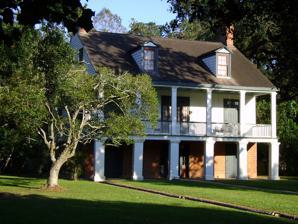
Building: Charles H. Mouton House
Country: United States of America
Year built: 1848
Historic house in Louisiana, United States United States historic place Charles H. Mouton House U.S. National Register of Historic Places U.S. Historic district Contributing property Location 338 North Sterling Street, Lafayette, Louisiana Coordinates 30°13′56″N 92°00′36″W / 30.23221°N 92.00988°W / 30.23221; -92.00988 Area 1.75 acres (0.71 ha) Built 1848 Built by Charles H. Mouton Architectural style Greek Revival Part of Sterling Grove Historic District ( ID84001320 ) NRHP reference No. 80001735 Significant dates Added to NRHP June 9, 1980 Designated CP July 26, 1984 The Charles H. Mouton House , also known as Shady Oaks , is a historic house located at 338 North Sterling Street in Lafayette, Louisiana , United States. Built in 1848 as the residence of Charles Homere Mouton, the house is a two-and-one-half story Greek Revival building with a front gallery with Doric posts, a brick ground floor, a frame second floor and pitched roof. The house was listed on the National Register of Historic Places on June 9, 1980. It was also added as a contributing property to the Sterling Grove Historic District at the time of its creation, on July 26, 1984. See also National Register of Historic Places listings in Lafayette Parish, Louisiana Sterling Grove Historic District References